Burr (edge)

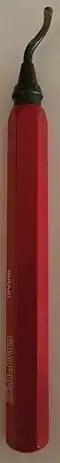
A manual deburring tool

Burrs in drilled holes cause fastener and material problems. Burrs cause more stress to be concentrated at the edges of holes, decreasing resistance to fracture and shortening fatigue life. They interfere with the seating of fasteners, causing damage to fastener or the assembly itself. Cracks caused by stress and strain can result in material failure. Burrs in holes also increase the risk of corrosion, which may be due to variations in the thickness of coatings on a rougher surface. Sharp corners tend to concentrate electrical charge, increasing the risk of static discharge. Burrs in moving parts increase unwanted friction and heat. Rough surfaces also result in problems with lubrication, as wear is increased at the interfaces of parts. This makes it necessary to replace them more frequently. Electrical charge buildup can cause corrosion.